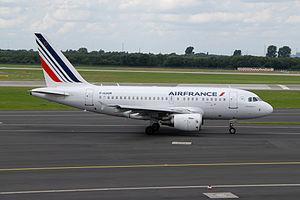
Cet article décrit la flotte détaillée d'Air France. Sur la totalité des 213 appareils, 4 portent encore la livrée datant de 1998, 6 avions ont appartenu à Air Inter, 6 avions portent la livrée SkyTeam et 2 autres avions portent la livrée « Paris 2024 » à l'occasion de la candidature de la ville de Paris aux Jeux Olympiques et Paralympiques d'été 2024.